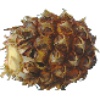
Label: Pineapple Mini 1